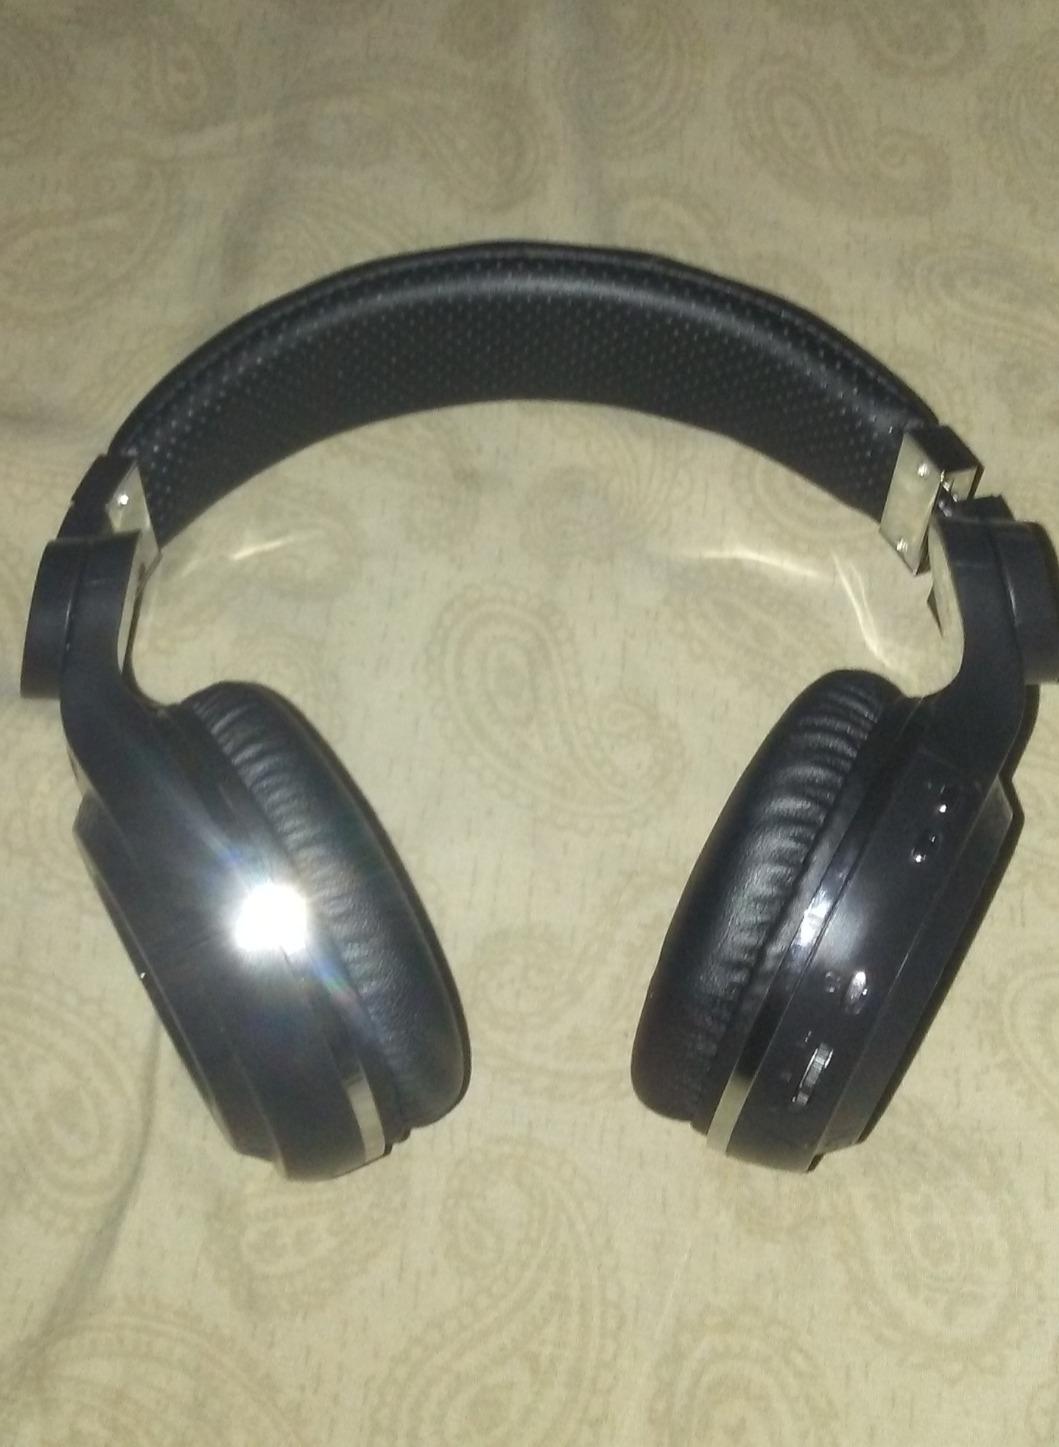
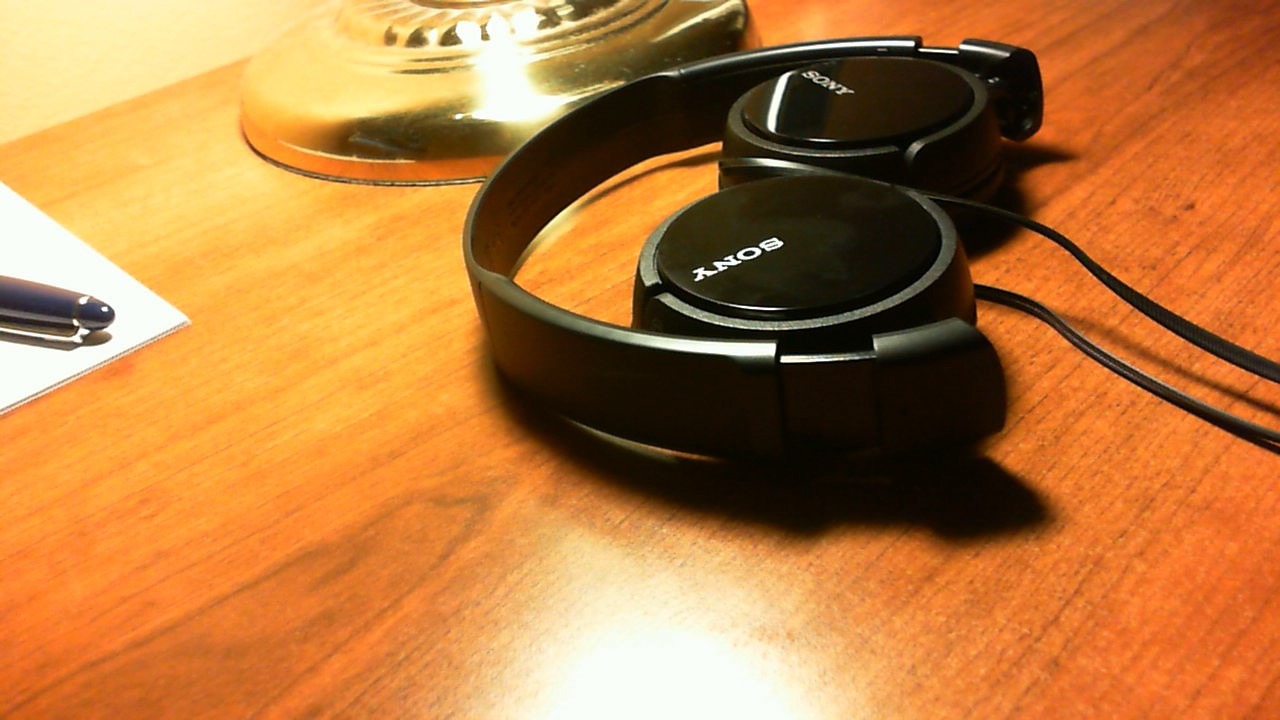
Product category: headphones
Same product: no